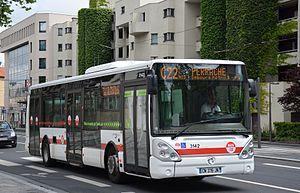
Irisbus Citelis 12 n°3142 sur la ligne C22, près de l'arrêt ENS Lyon, sur le réseau TCL.
Le Syndicat mixte des transports pour le Rhône et l'agglomération lyonnaise, est l'autorité organisatrice de transports de la métropole de Lyon et du département du Rhône. Les membres du SYTRAL sont la métropole de Lyon, la région Auvergne-Rhône-Alpes dont trois de ses intercommunalités : la communauté d'agglomération Villefranche-Beaujolais-Saône, la communauté d'agglomération de l'Ouest Rhodanien et la communauté de communes de l'Est lyonnais ; et les communes membres à titre individuel de ce même département : Brindas, Chaponost, Grézieu-la-Varenne, Messimy, Sainte-Consorce et Thurins. Le syndicat couvre un territoire de près de 290 communes comptant 1,7 million d'habitants.
Transports en commun lyonnais est le nom commercial du réseau de transport en commun des 59 communes de la métropole de Lyon, de la communauté de communes de l'Est lyonnais et de 7 communes limitrophes du département du Rhône, qui rassemblent au total environ 1,4 million d’habitants. Il s'agit du deuxième réseau de transports en commun urbains français. Le Syndicat mixte des transports pour le Rhône et l'agglomération lyonnaise en est l'autorité organisatrice et le propriétaire de la marque « TCL ».